Columbia, South Carolina

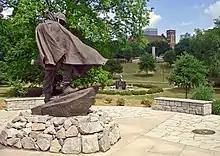
Memorial Park

The city of Columbia has recently accomplished a number of urban redevelopment projects and has several more planned. The historic Congaree Vista, a district running from the central business district toward the Congaree River, features a number of historic buildings that have been rehabilitated since its revitalization begun in the late 1980s. Of note is the adaptive reuse of the Confederate Printing Plant on Gervais and Huger, used to print Confederate bills during the American Civil War. The city cooperated with Publix grocery stores to preserve the look. This won Columbia an award from the International Downtown Association. The Vista district is also where the region's convention center and anchor Hilton hotel with a Ruth's Chris Steakhouse restaurant are located. Other notable developments under construction and recently completed include high-end condos and townhomes, hotels, and mixed-use structures.